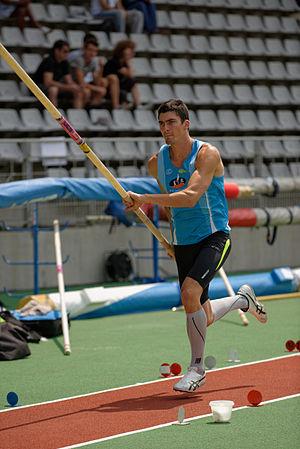
Bastien Auzeil pendant la finale de saut à la perche décathlon aux championnats de France d'athlétisme 2013 au Stade Charléty à Paris, le 13 juillet 2013.
Bastien Auzeil est un athlète français, pratiquant le décathlon. Il est le fils de Nadine Auzeil, l’ancienne détentrice du record de France du lancer du javelot.